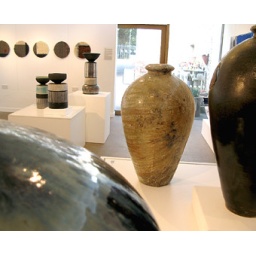
Svend's huge ceramic pots in the foregound - and we see Tim's sculptures and Dail's wall pieces in the background.